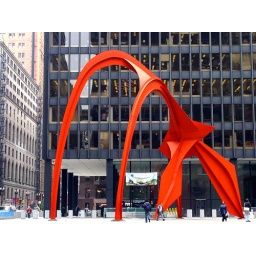
If I realize right the building in the background is created by Ludwig Mies van der Rohe.